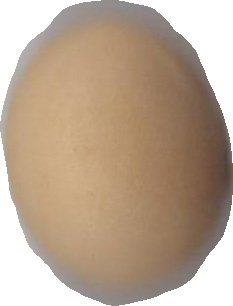
Variety: Grobogan